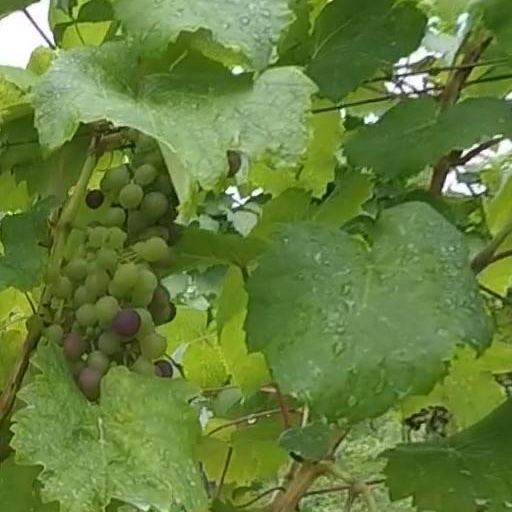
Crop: grape